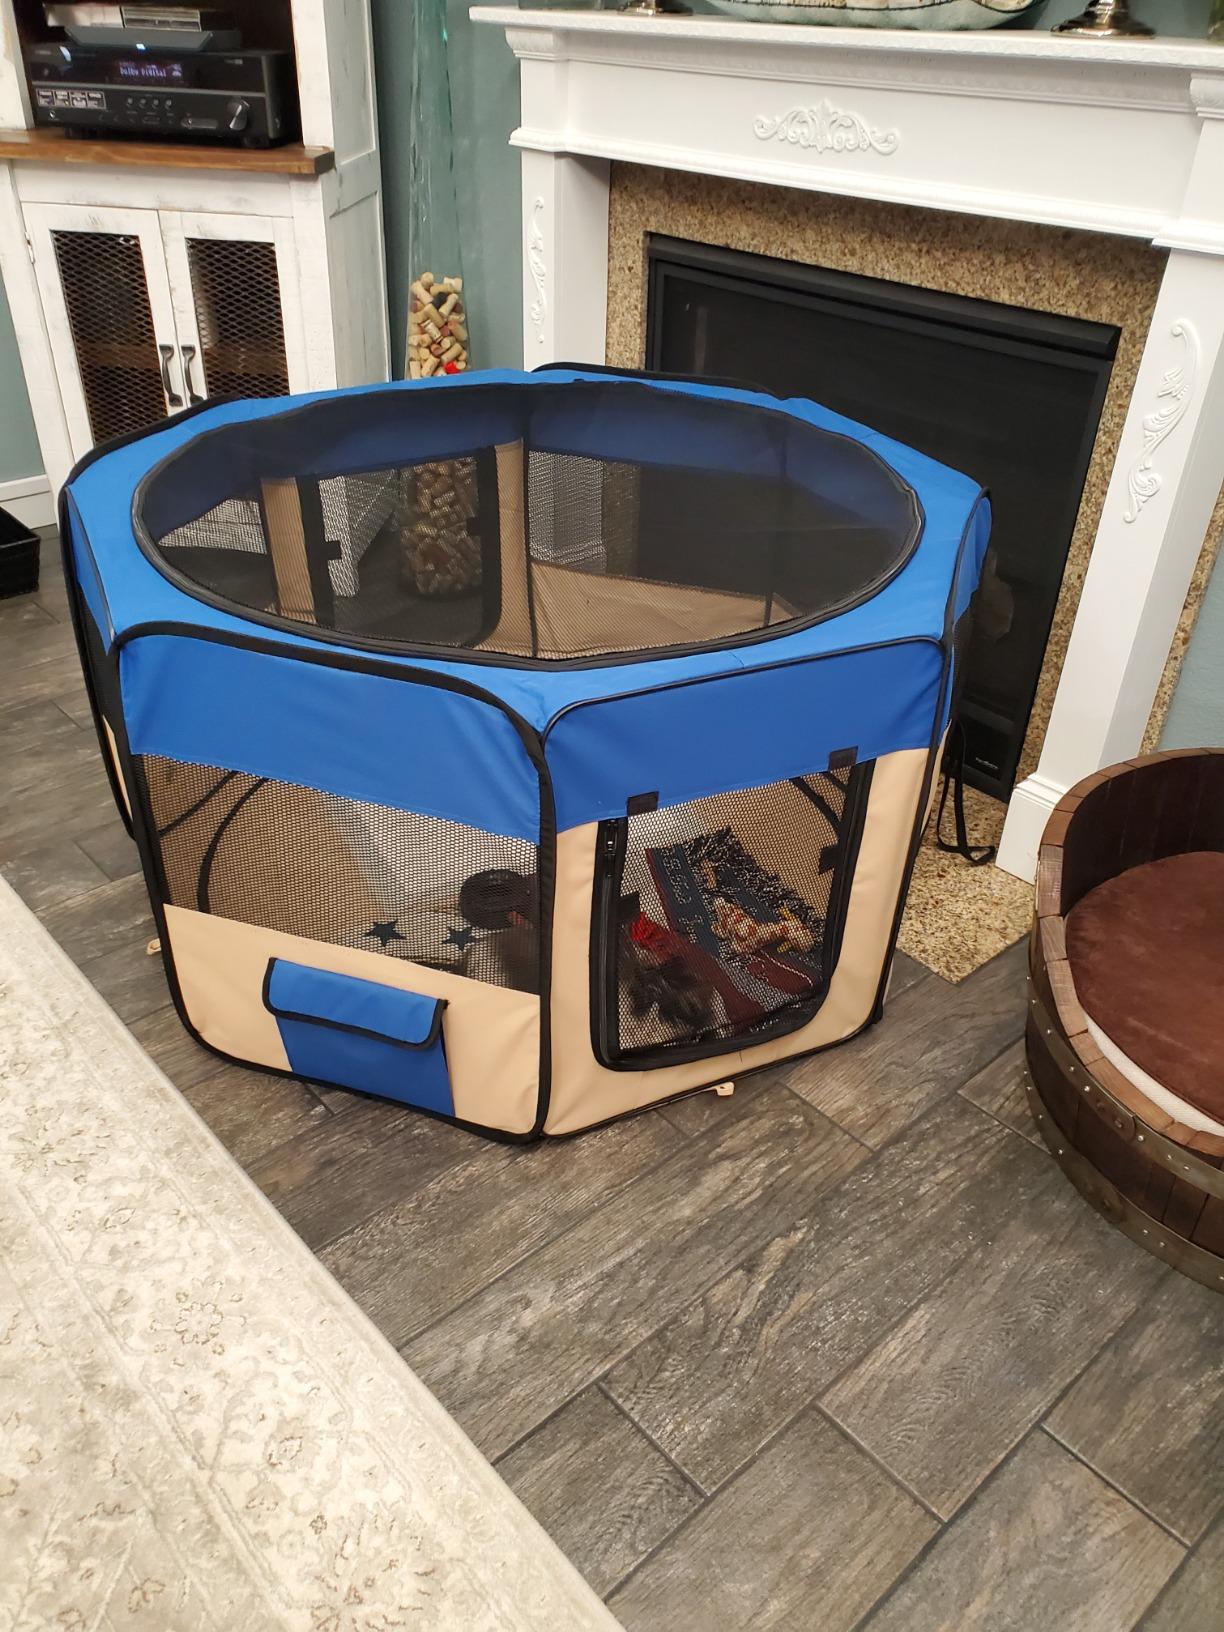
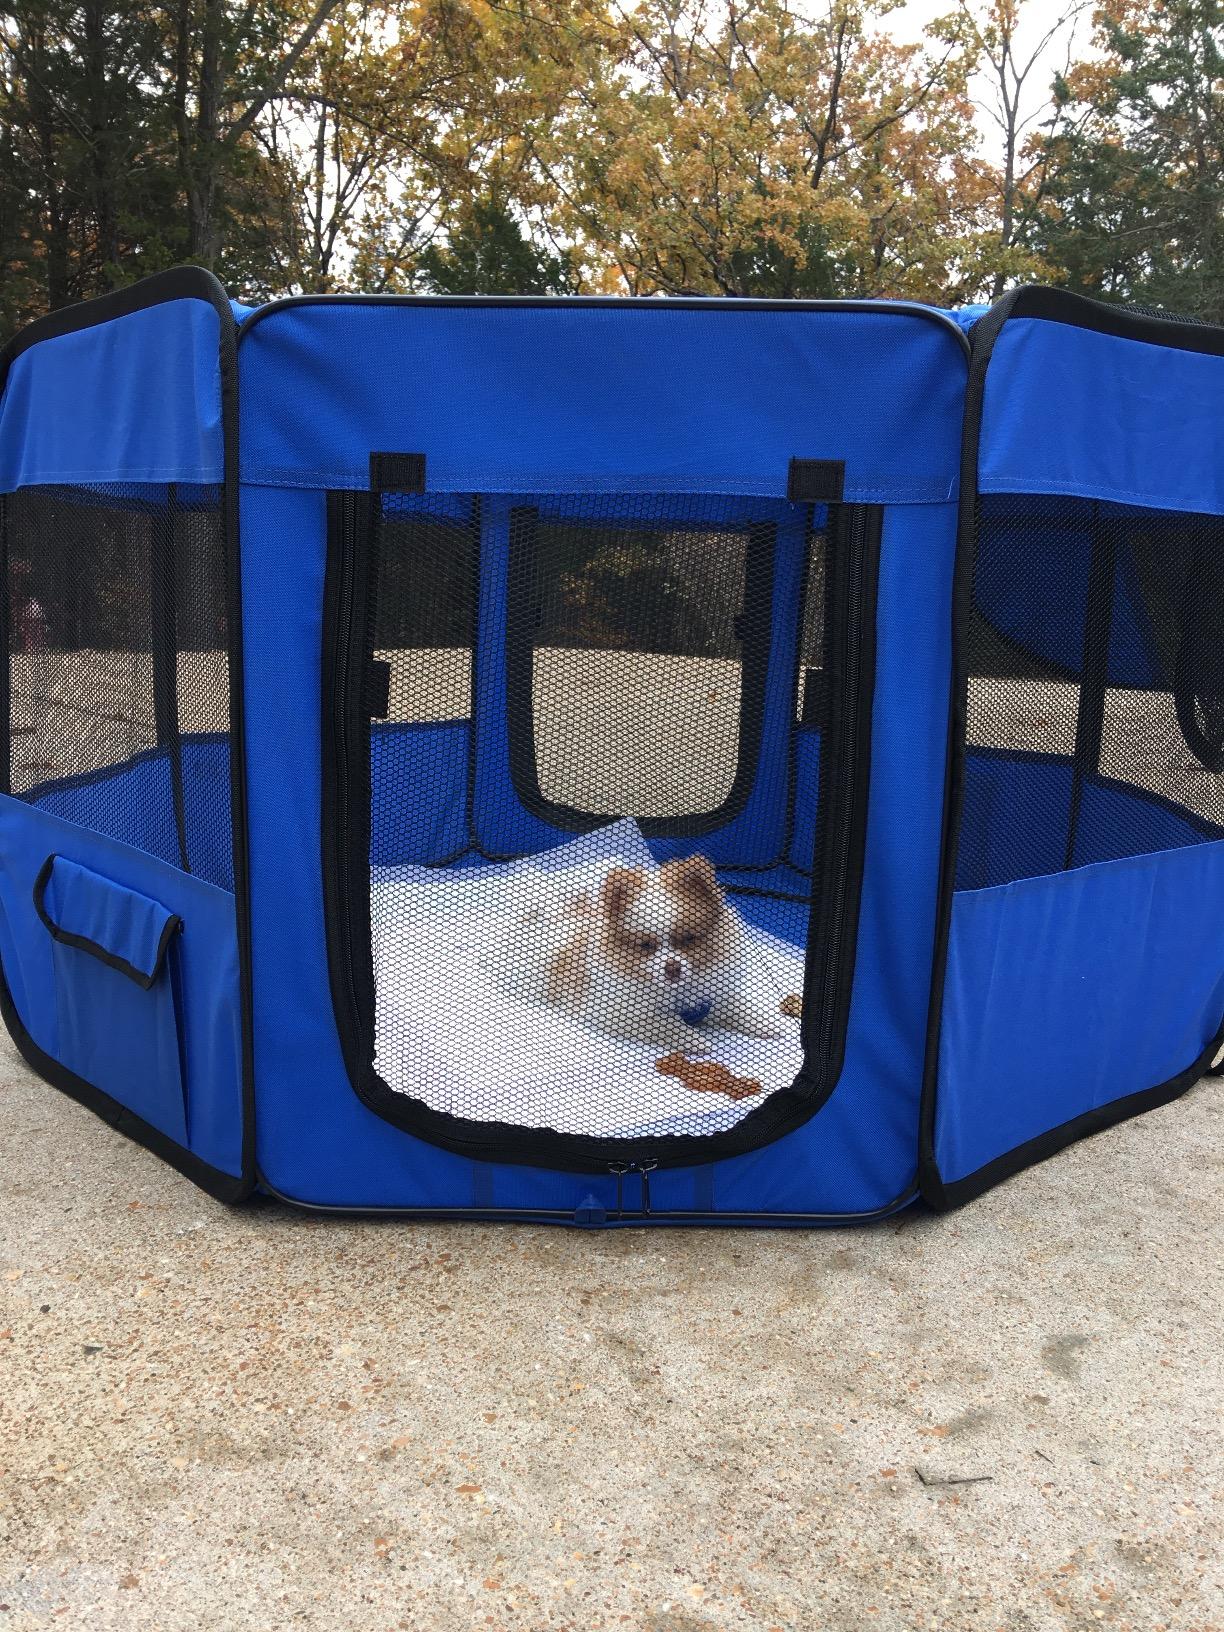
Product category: items_kennel
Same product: no